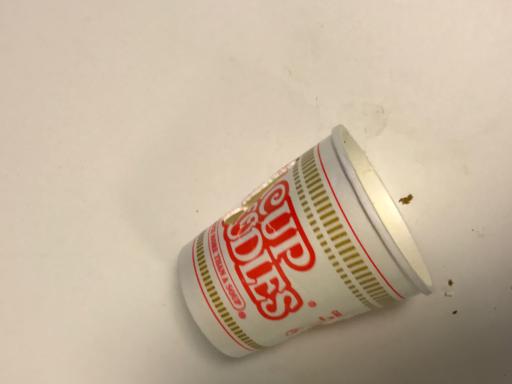
Label: trash